Friedrich Georg Wilhelm von Struve

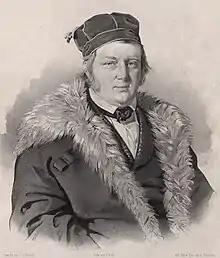
Friedrich Georg Wilhelm von Struve

Struve's name is best known for his observations of double stars, which he carried on for many years. Although double stars had been studied earlier by William Herschel, John Herschel and Sir James South, Struve outdid any previous efforts. While at Dorpat he obtained in 1824 a refracting telescope with an aperture of 23 cm (about 9 inches) made by Joseph von Fraunhofer, said to be a masterpiece of optical and mechanical quality. With this telescope Struve discovered a very large number of double stars. In 1827 published his double star catalogue "Catalogus novus stellarum duplicium". Stars of his catalogue are sometimes indicated by the Greek letter sigma, Σ. Thus, 61 Cygni is also designated as Σ2758.